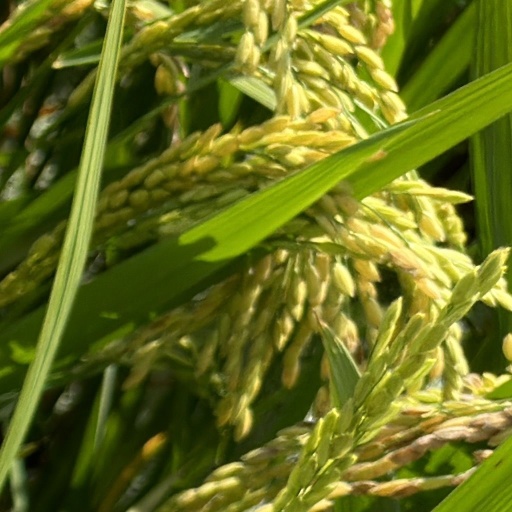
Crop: rice